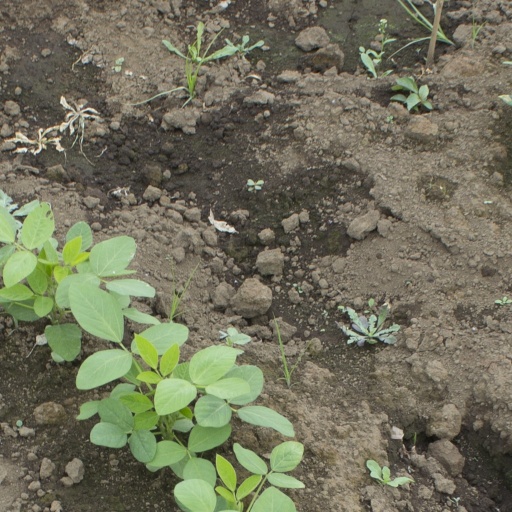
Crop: soybean